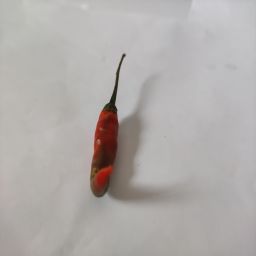
Crop: Chile Pepper
Quality: Ripe